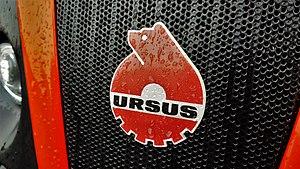
"La société Ursus SA, anciennement ""Przemysłowe Towarzystwo Udziałowe"" était un groupement d'entreprises industrielles et mécaniques polonaise implantée dans le quartier d'Ursus à Varsovie. Au lendemain de la Seconde Guerre mondiale, la société s'est reconvertie dans la production de tracteurs agricoles.